Singapore Indian Development Association

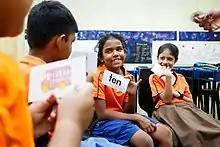
Since inception in 1992, STEP has been conducted across centres situated in MOE schools islandwide.

1992: SINDA Tutorials for Enhanced Performance (STEP) was launched and by March, 2,600 students had enrolled in the programme through referrals of educators and parents. STEP centres were made more accessible, fees affordable, class sizes kept small and trainings for tutors were enhanced.